New York State Route 133

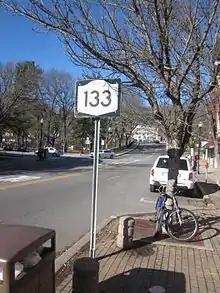
NY 133 westbound through the village of Mount Kisco

The alignment of NY 133 through the town of New Castle was part of the former Croton Turnpike (also known as the Somerstown Turnpike), which connected the town of Somers with the village of Sing Sing (current-day Ossining). The Croton Turnpike Company was established on April 6, 1807 by charter from the New York State Assembly at the cost of 12.5 cents per wagon with at least two horses. By the middle of the 19th century, the Croton Turnpike had been dissolved, after an 1849 request to repeal the charter given in 1807 had passed the Assembly.